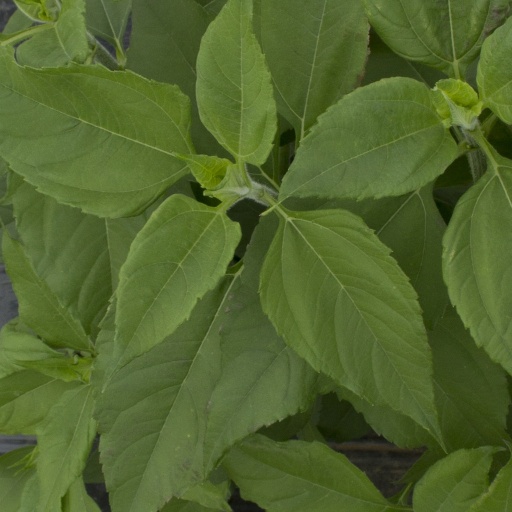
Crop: Jerusalem artichoke